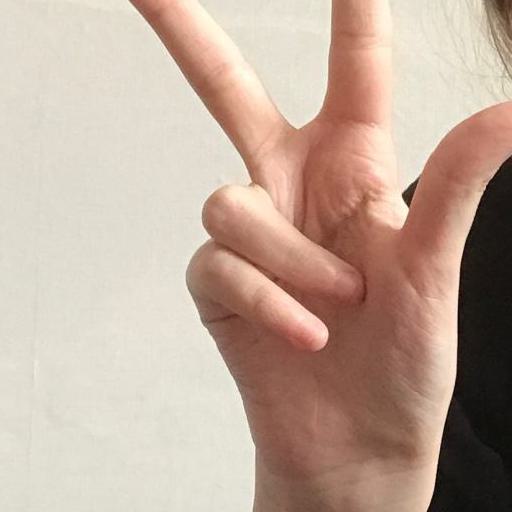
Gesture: three2